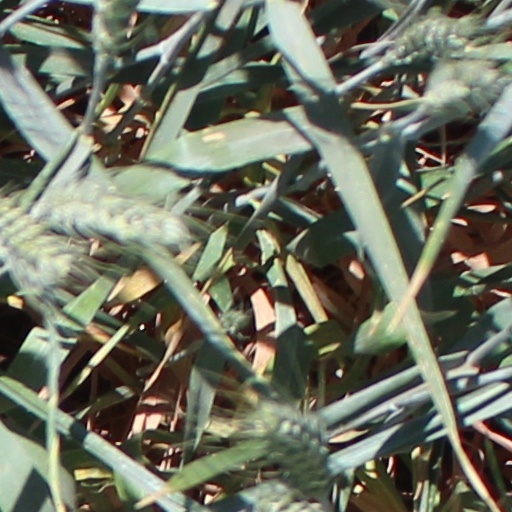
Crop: wheat